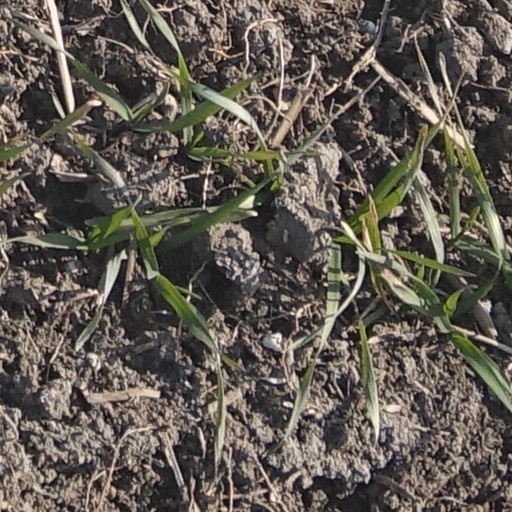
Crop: wheat